Château de l'Engarran

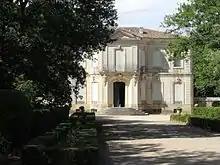
Its south facade

The Château de l'Engarran is an 18th-century Montpellier folly in Hérault in France, on the road between Juvignac and Lavérune. It was built around 1750 on the site of a house dating to 1632. A historic monument since 31 May 1926 (along with its park, fountain and artworks), it has belonged to the same family for five generations and is part of the Engarran domain in the AOC Coteaux du Languedoc.